Dinsmore Homestead

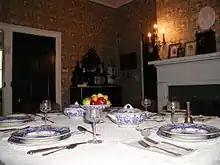
Dining table at the Dinsmore Homestead

The Dinsmore family, who lived in the historic home from 1842 through 1926, were associated with many historical events and trends that help to inform an understanding of local, regional, national, and global history. Some of the interesting events members of the family were involved in and wrote about include: relations between the U. S. Government and the Cherokee and Choctaw, early Republic land speculations, (for example, Macomb's Purchase), the Texas Revolution of 1836, Early Republic politics, the Adams Express Company, the American Civil War, the Spanish–American War, the sinking of the "Titanic", the sinking of the "Lusitania", and World War I.